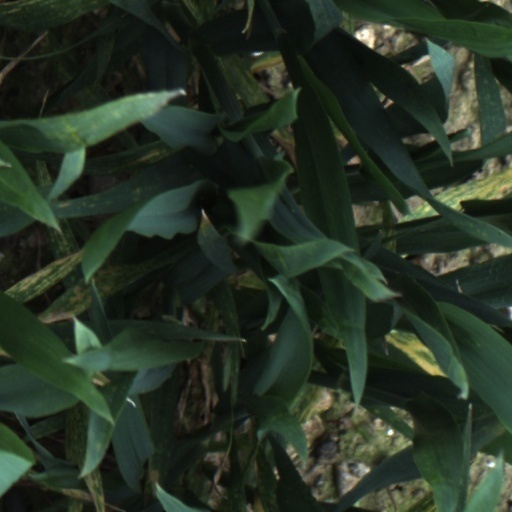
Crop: wheat